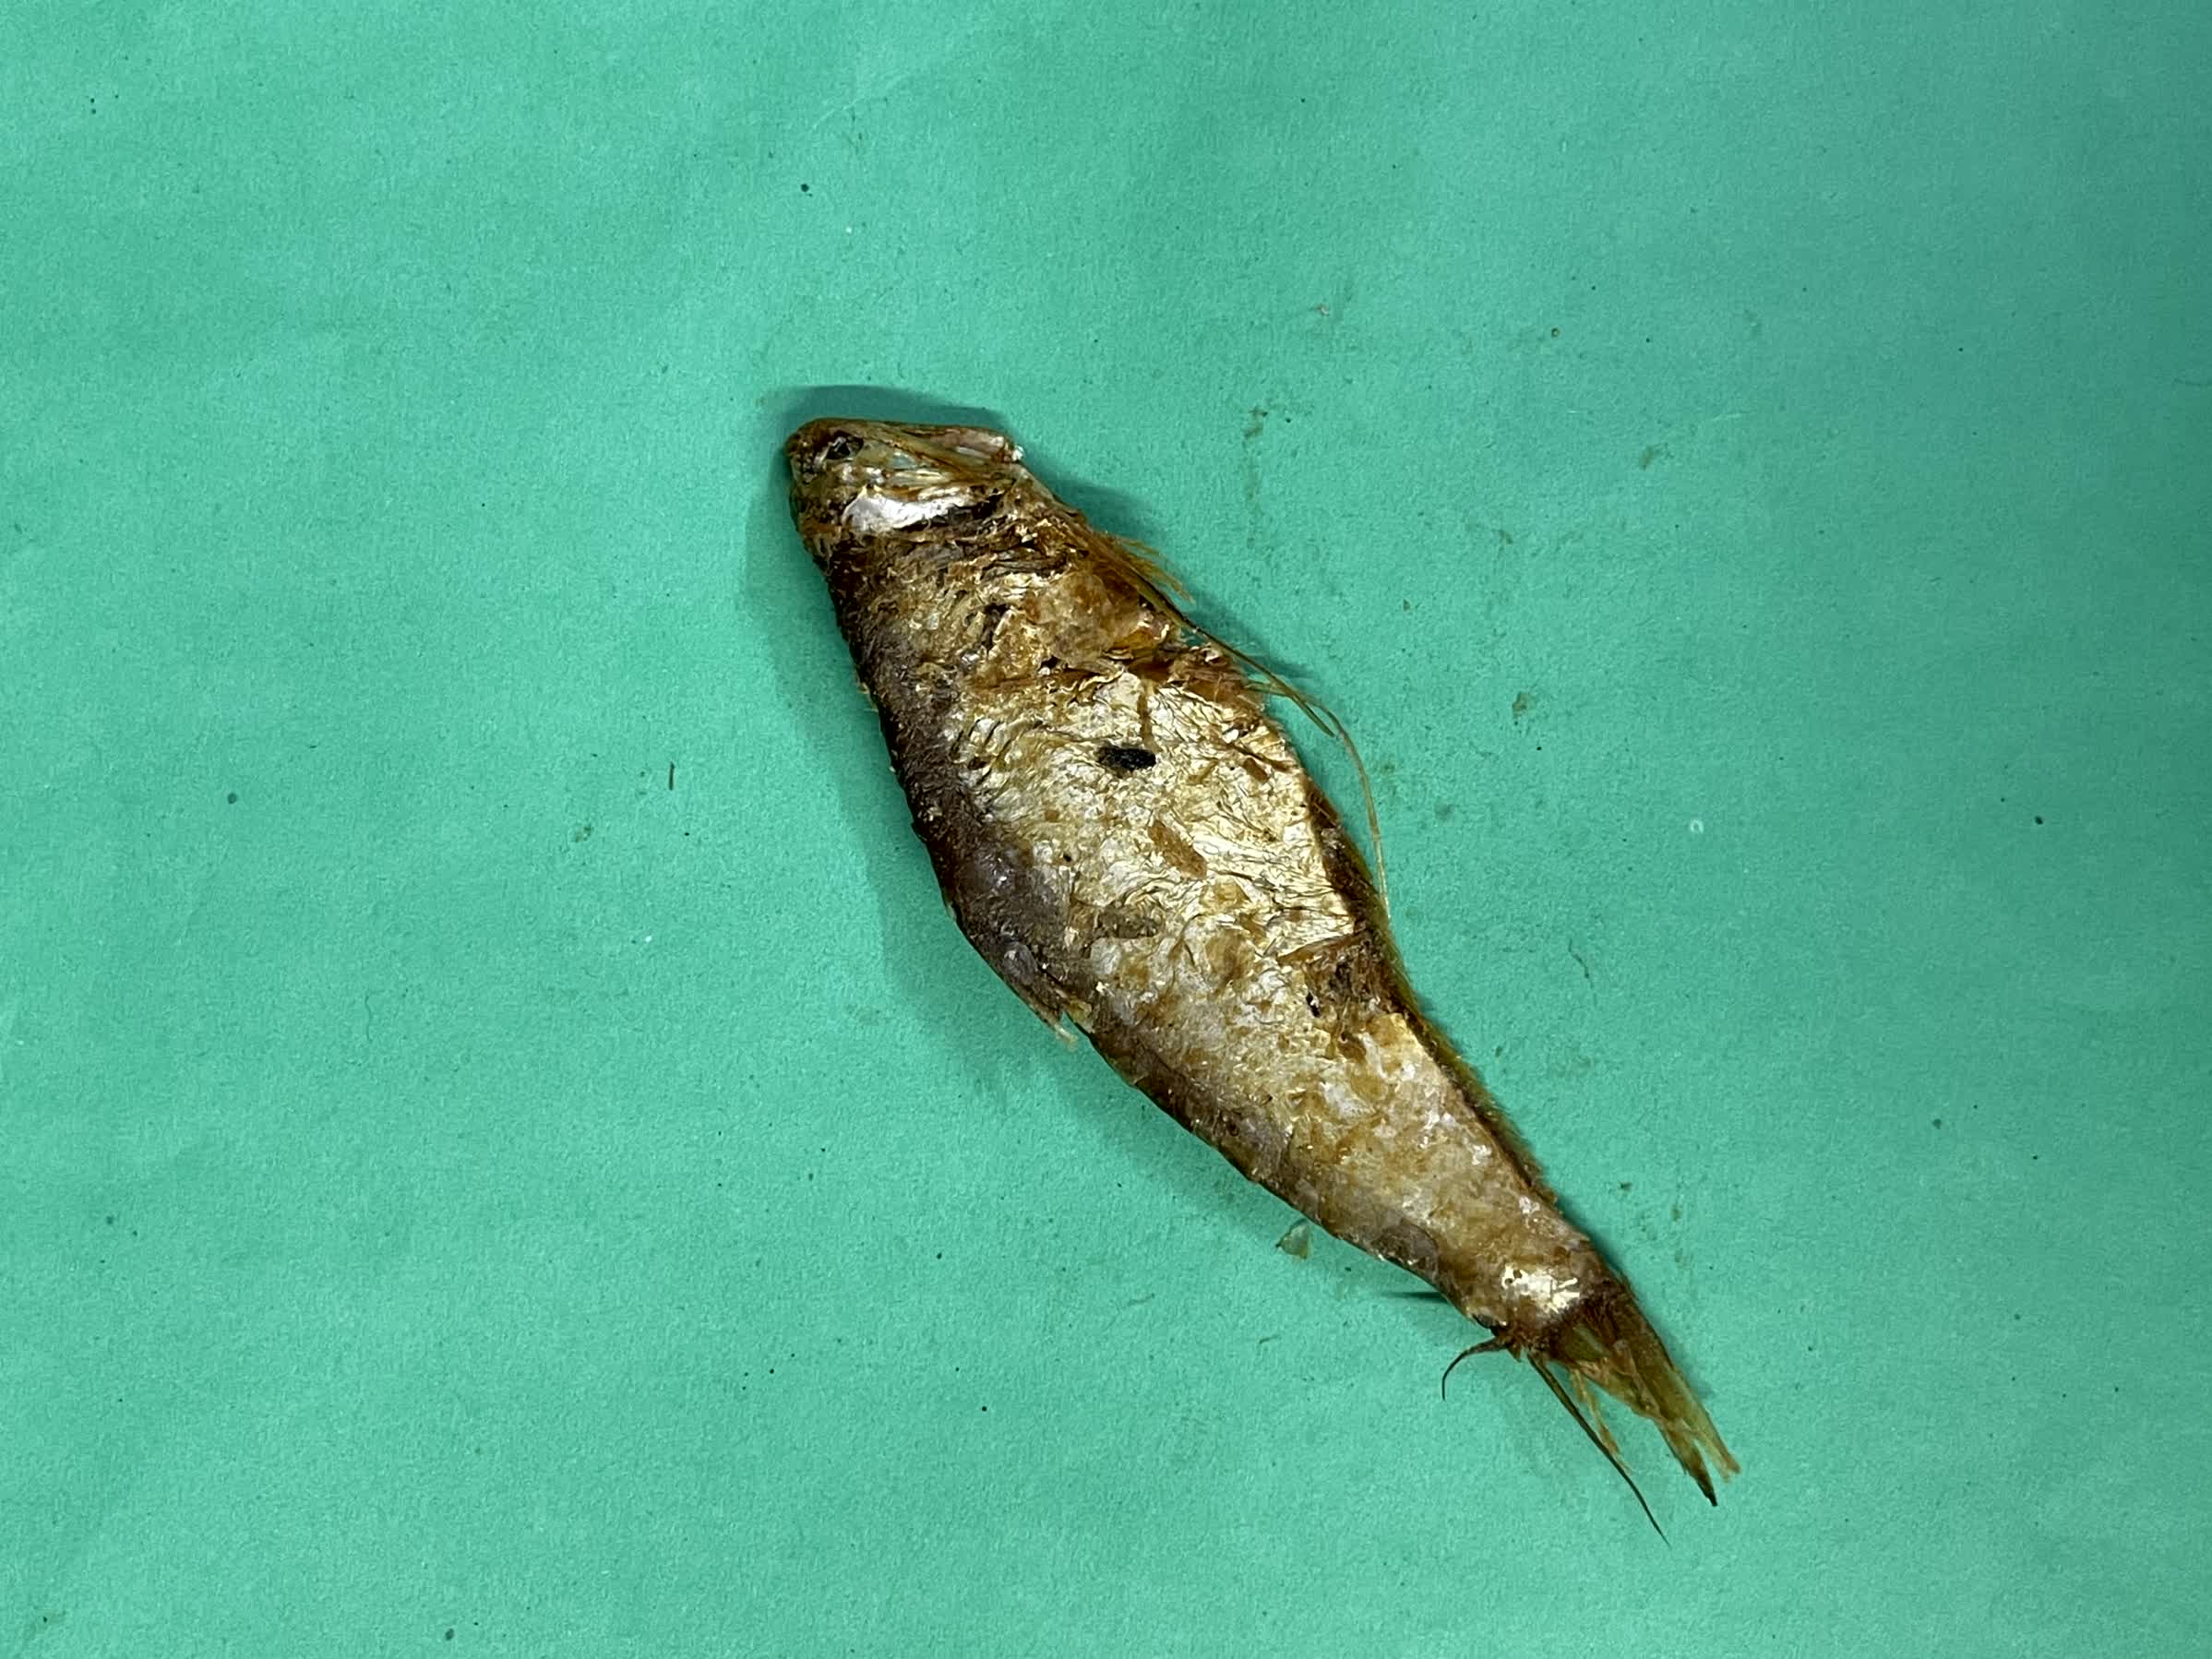
Species: Bashpata